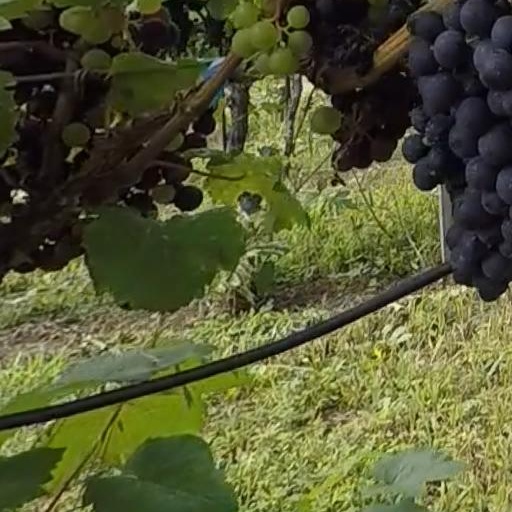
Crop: grape